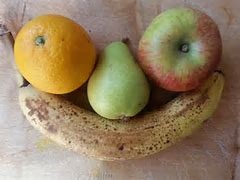
Label: apple